Landévennec Abbey

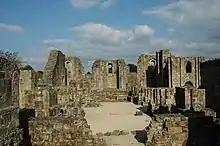
Ruins of the medieval Landévennec Abbey

Landévennec Abbey is a Benedictine monastery at Landévennec in Brittany, in the department of Finistère, France. The present monastery is a modern foundation at the site of an early mediaeval monastery, of which only ruins survive.